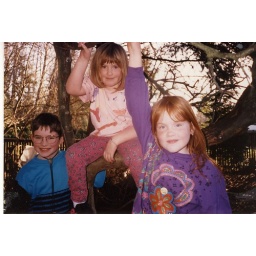
kids in apple tree